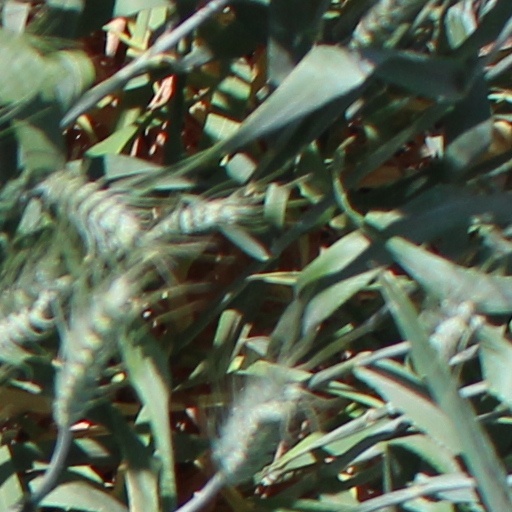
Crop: wheat